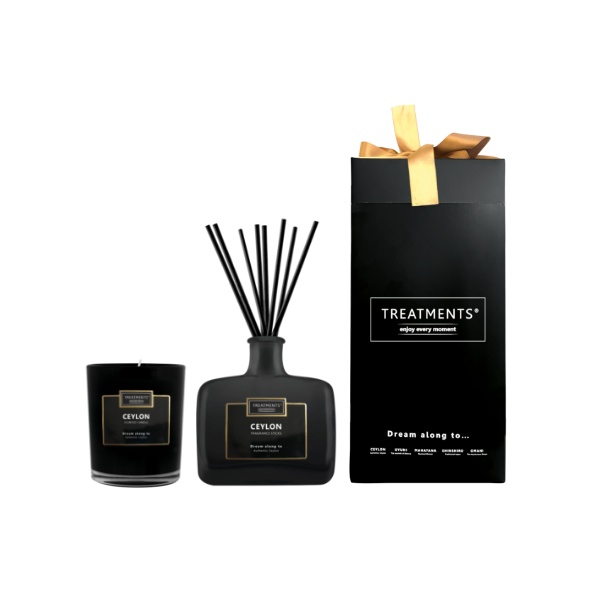
Treatments® - Giftbox Home - Ceylon
Verwen uzelf of een ander met de sfeervolle Giftbox Home van Treatments®. Deze luxe giftbox is speciaal samengesteld om een fijne, warme en sfeervolle ambiance te creëren in elke ruimte. De box bevat twee producten in de kenmerkende iets kruidige Ceylon geur: Fragrance Sticks in een prachtige keramieken vaas en een Scented Candle die zorgt voor een uitnodigende geurbeleving die de zintuigen prikkelt en het huis omtovert tot een oase van rust. Daarnaast ontvangt u 2 kortingsvouchers voor 50% korting op het entree van een dagje wellness bij een aangesloten BeWellness resort. Of u nu uw eigen interieur wilt opfleuren of een ander wilt verwennen, de Giftbox Home is het ideale cadeau voor elke gelegenheid. Inhoud: • Ceylon Fragrance Sticks 200ml • Ceylon Scented Candle • 2x Kortingsvoucher 50% korting voor dagje wellness
Brand: Treatments
Category: Home & Garden > Decor > Home Fragrances > Fragrance Oil